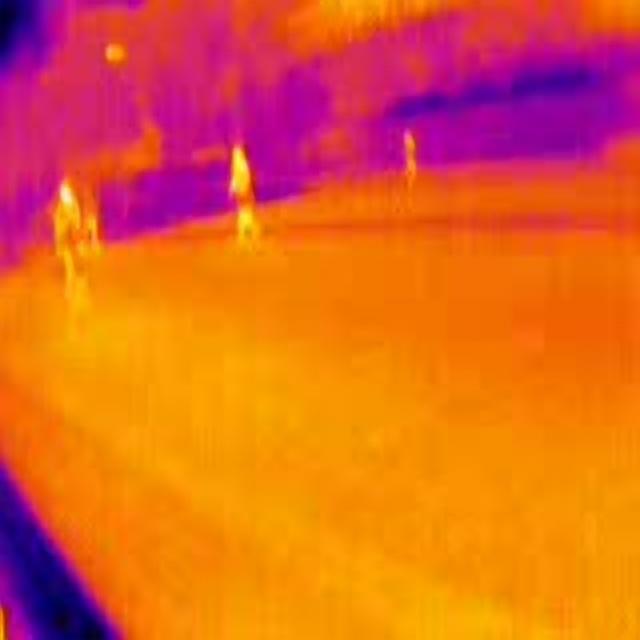
Detected objects:
label: person
label: person
label: person